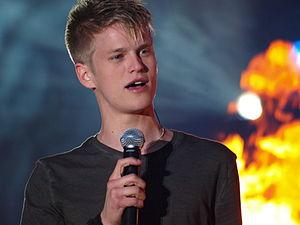
Erik Grönwall est un chanteur et compositeur suédois.
Jesus Christ Superstar Live in Concert est une émission de télévision musicale américaine qui a été diffusée en direct sur NBC le dimanche de Pâques 1ᵉʳ avril 2018.